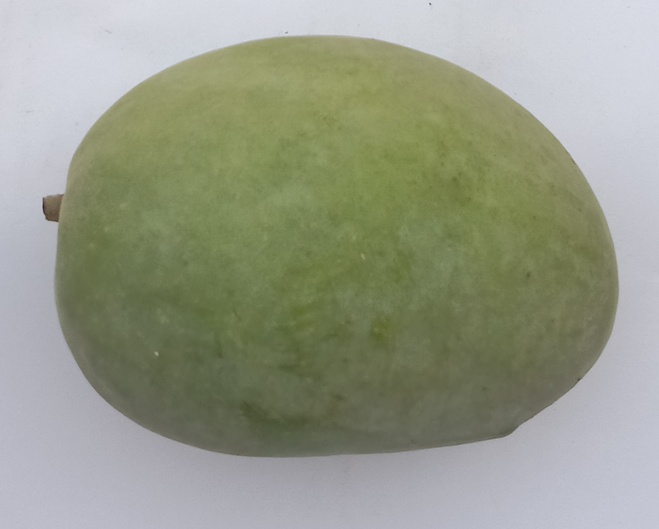
Mango variety: Langra